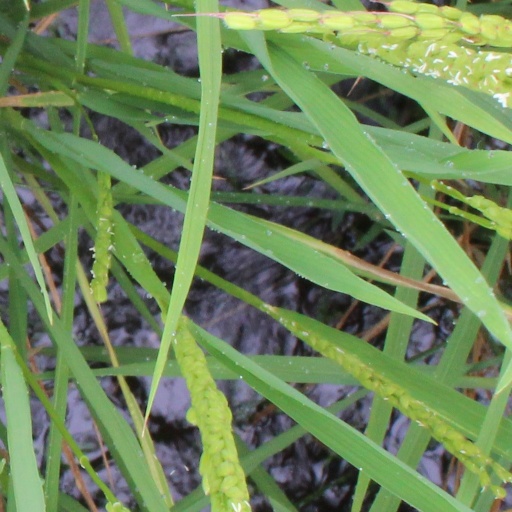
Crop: rice